The Sing-Off

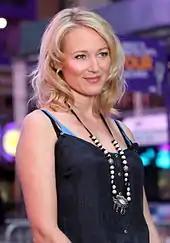
Jewel was the new judge for the fourth season, replacing Sara Bareilles

On March 13, 2013, NBC announced that "The Sing-Off" would return for a fourth season, with additional production by Mark Burnett's One Three Media, which also produces NBC's other singing competition show, "The Voice". After the fourth season was announced, Sara Bareilles announced that she would not be returning to the show. On July 2, 2013, it was announced that Jewel would replace Bareilles as a judge.